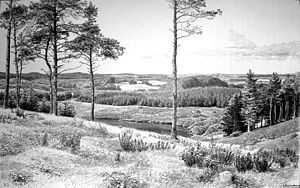
Svanninge Bakker
Fynske Alper set fra Holstenshuus Dyrehave, tegnet af Carl Jensen
De fynske Alper, eller Svanninge Bakker set fra Holstenhus Dyrehave
Svanninge Bakker eller Svanninge Bjerge er et bakket område på omkring 280 ha, med åbne arealer, skov, udsigter, vandhuller m.m., beliggende mellem Faaborg og Arreskov Sø i Faaborg-Midtfyn Kommune. Området er den sydvestlige del af, og omtales ofte synonymt med "De fynske alper". Det er sandede bakker, der indtil omkring 1900 lå hen som hede og krat. I 1883 begyndte man en tilplantning for at dæmpe sandflugten, og i årene fra 1900-1910 blev store arealer tilplantet.